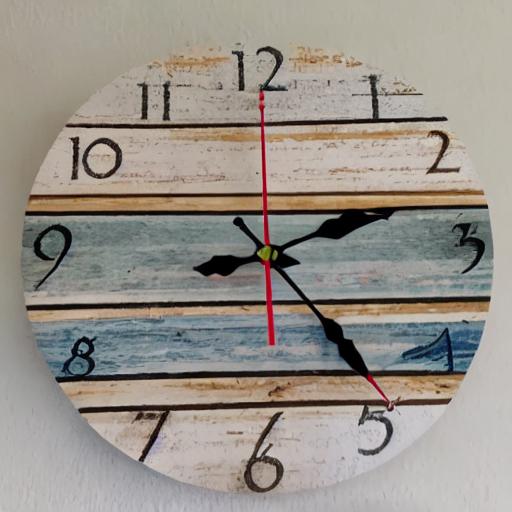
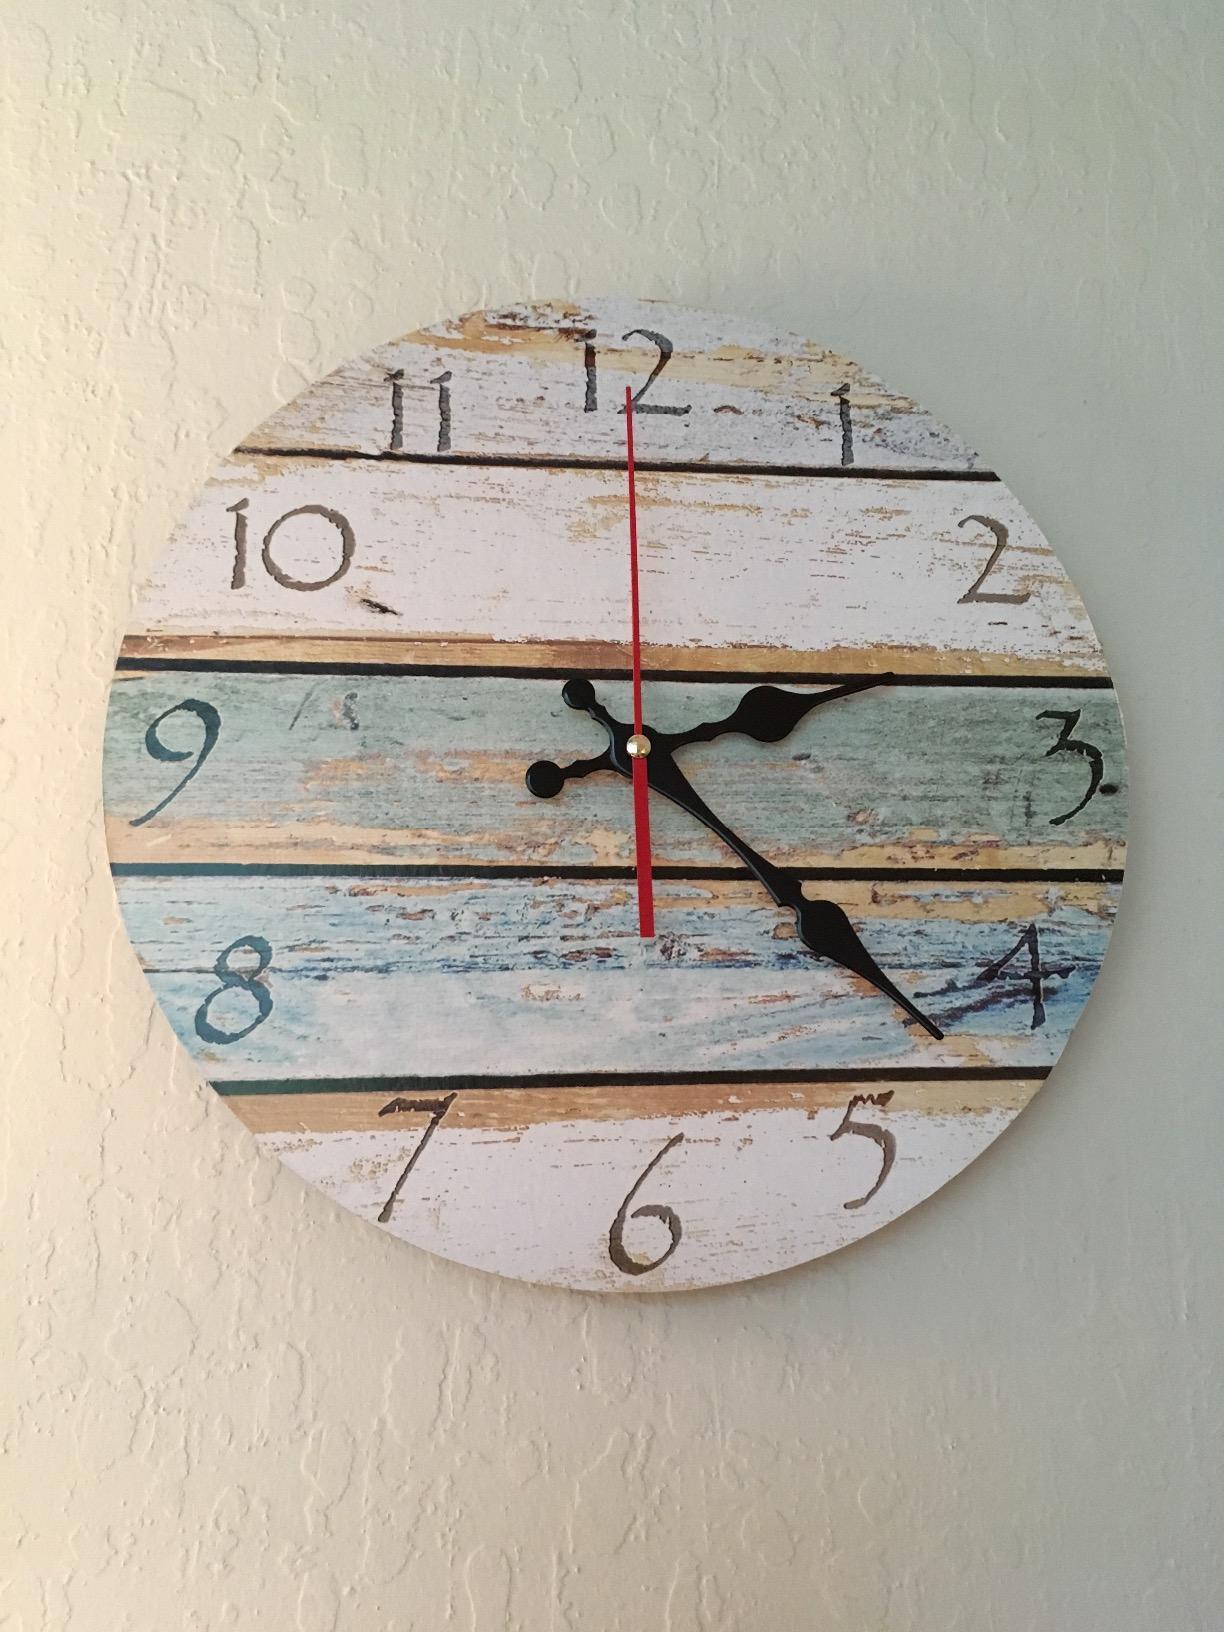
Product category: clock
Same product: no